Dwight Clark

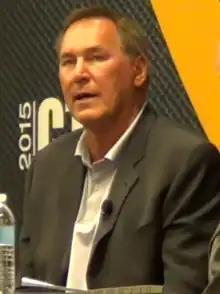
Clark in 2015

Dwight Edward Clark (January 8, 1957 – June 4, 2018) was an American professional football wide receiver who played for the San Francisco 49ers of the National Football League (NFL) from 1979 He was a member of San Francisco's first two Super Bowl championship teams.